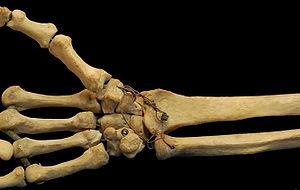
Le carpus chez les tétrapodes est le groupe d'os du poignet entre le radius, l'ulna et le métacarpe. Il désigne plus particulièrement la région du corps humain qui correspond au poignet. Il articule l'avant-bras avec le métacarpe.
Le lunatum est un os de la première rangée du carpe dont le rôle fonctionnel, en duo avec l'os scaphoïde, est fondamental dans la biomécanique du poignet.
Le trapèze est un os de la deuxième rangée du carpe dont le rôle fonctionnel est fondamental dans la biomécanique du pouce.
Le pisiforme est le plus petit os du carpe.